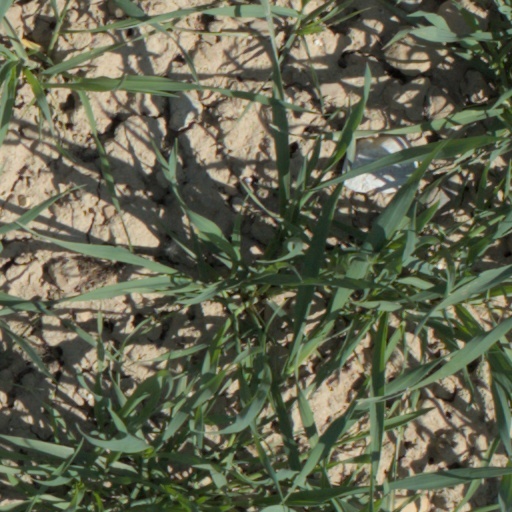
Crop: wheat